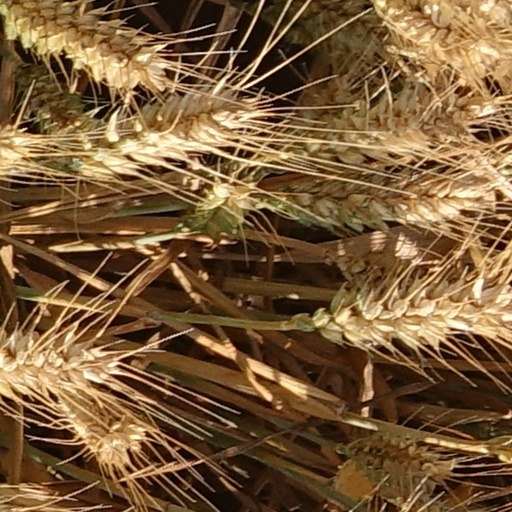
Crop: wheat